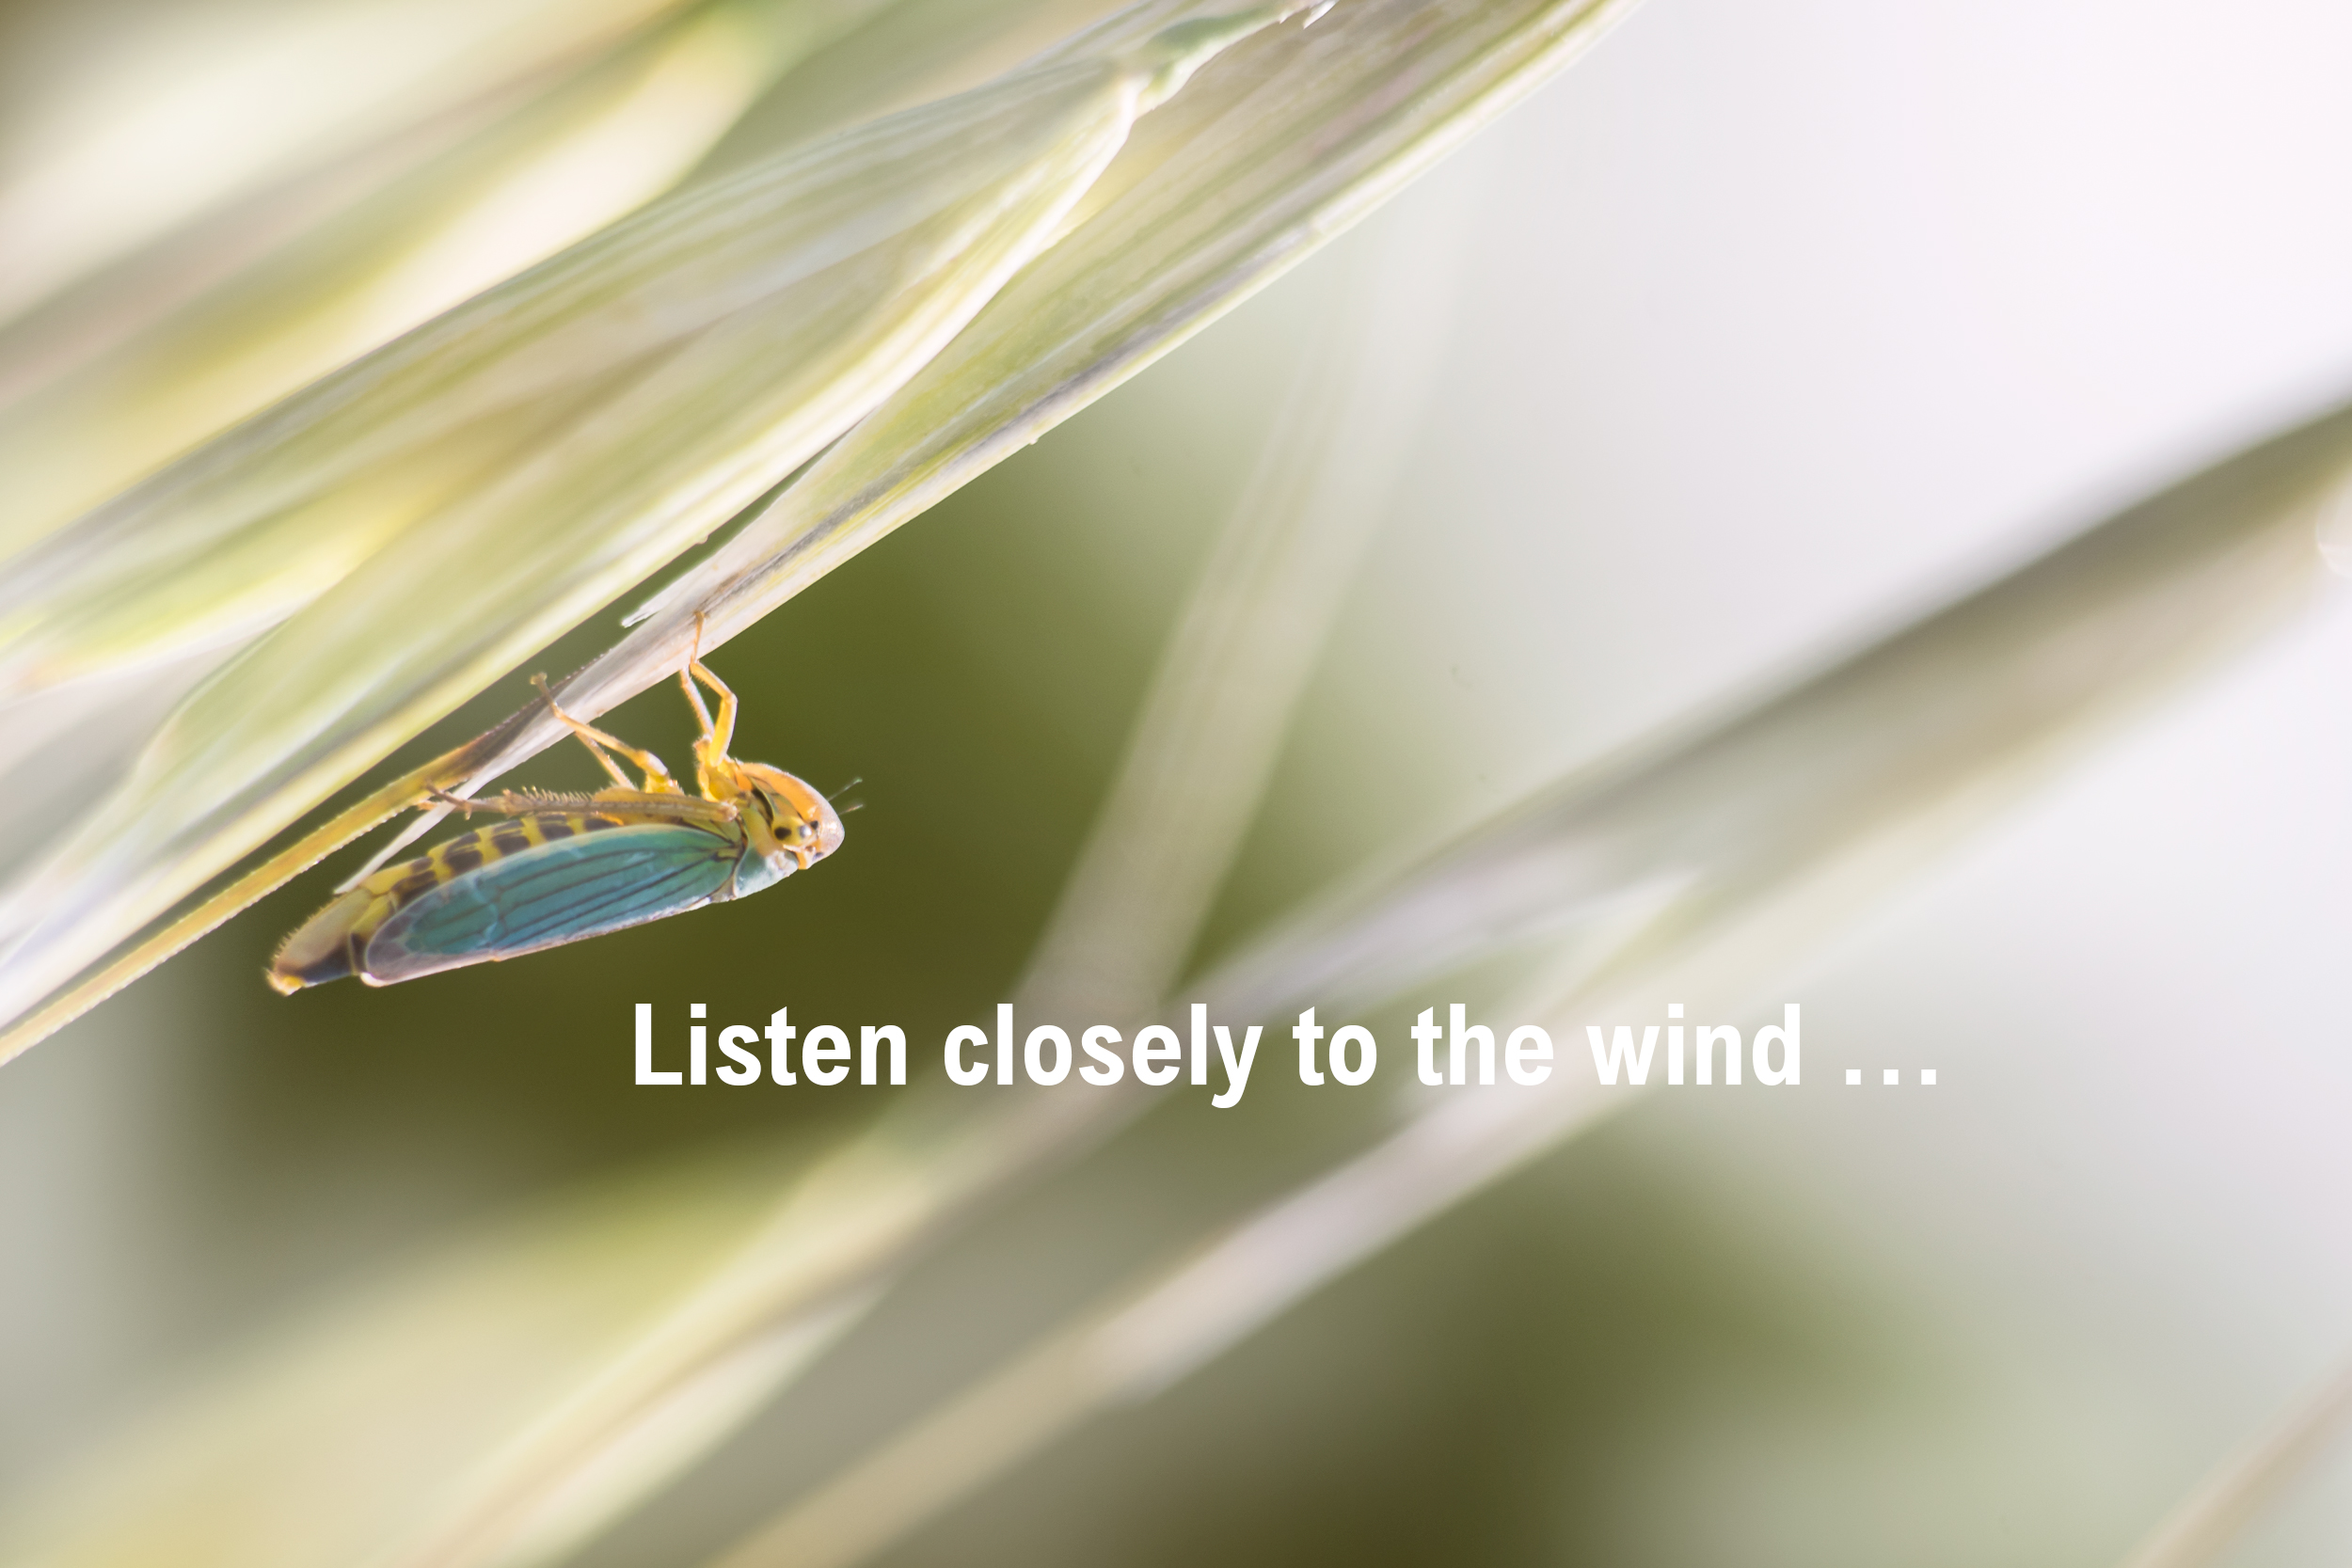
wing, photography, leaf, flower, petal, green, insect, nikon, closeup, fauna, invertebrate, close up, d750, curuyann, cicadelle, listencloselytothewind, macro photography